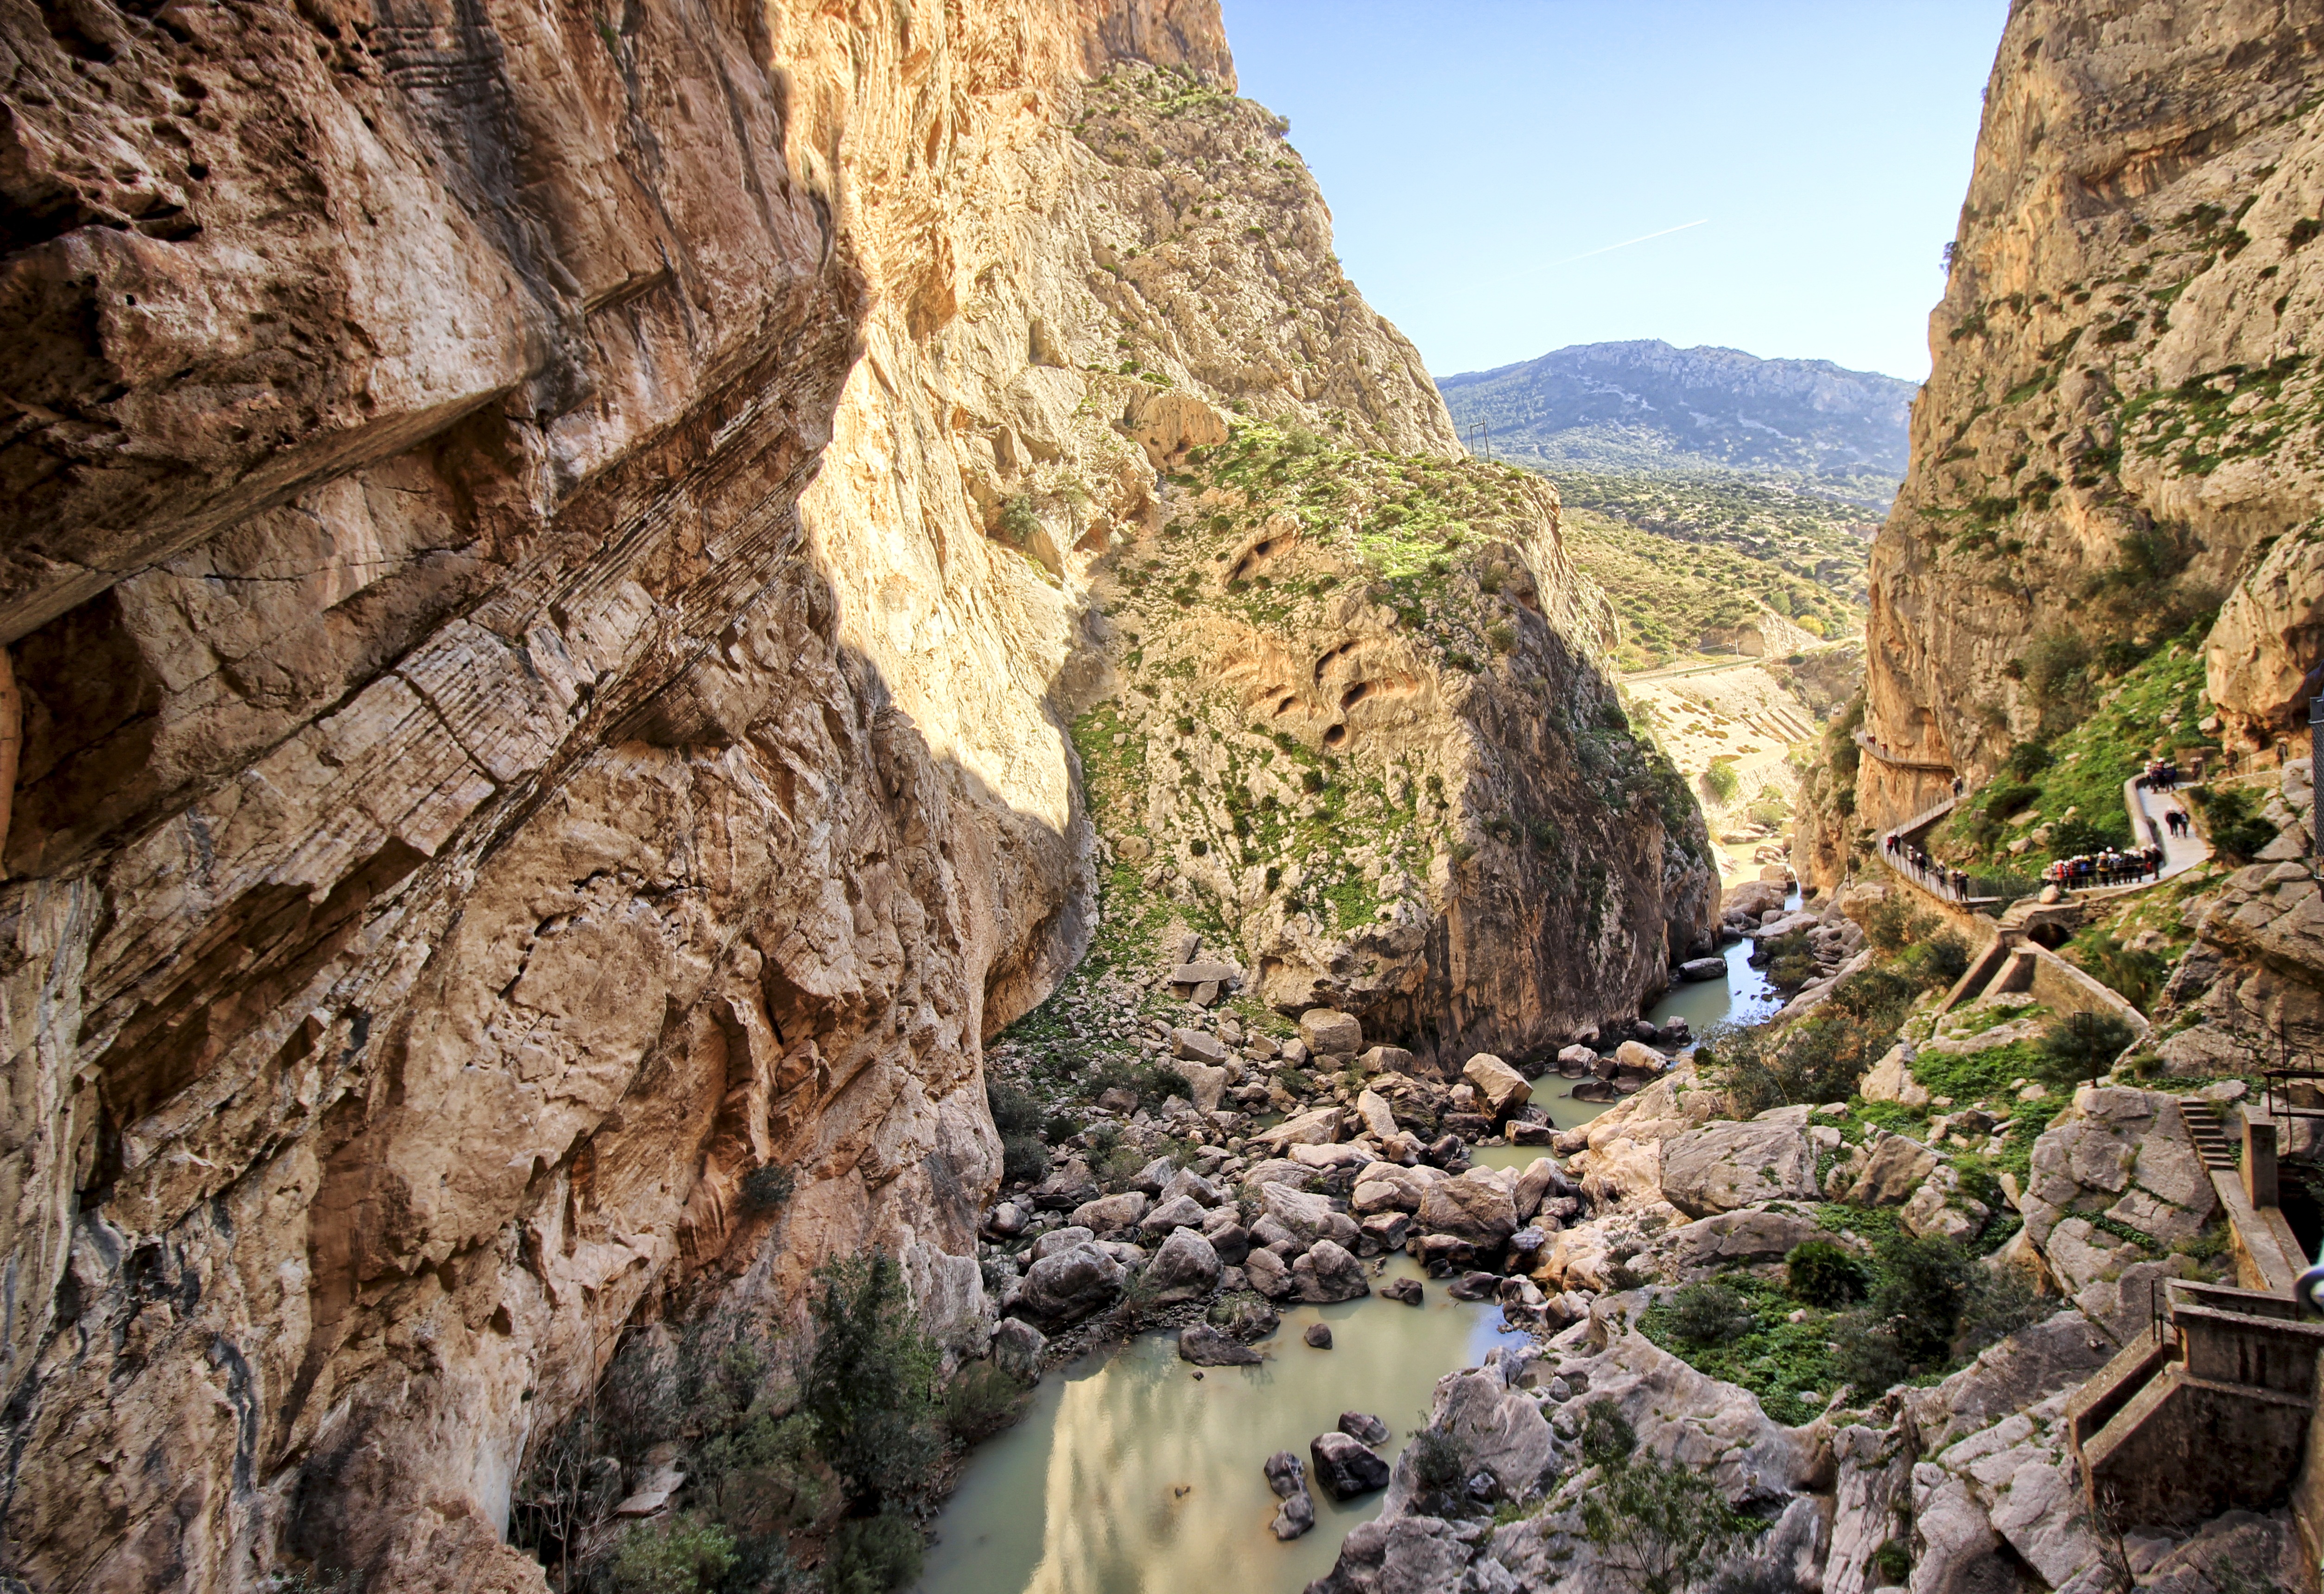
rock, wilderness, walking, hiking, trail, adventure, valley, formation, cliff, canyon, tourism, terrain, excursion, rocks, geology, ravine, wadi, landform, geographical feature, caminito del rey